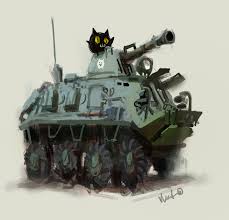
Label: BTR